Erasto Cortés Juárez

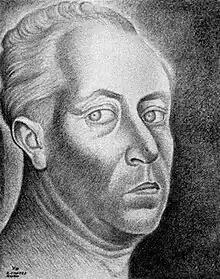
Self portrait

Erasto Cortés Juárez (August 26, 1900 – December 8, 1972) was a Mexican artist and a founding member of the Salón de la Plástica Mexicana.